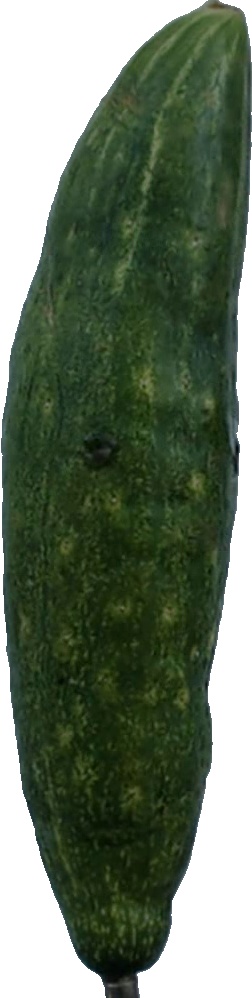
Label: cucumber_3